Aadmi (1968 film)

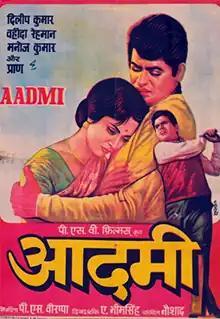

Aadmi is a 1968 Indian Hindi drama film produced by P. S. Veerappa and directed by A. Bhimsingh. The film stars Dilip Kumar, Waheeda Rehman, Manoj Kumar, Simi Garewal and Pran. The film's music is by Naushad. The film is a remake of the Tamil film "Aalayamani". Besides being noted for Dilip Kumar's acting as a man in a wheelchair, the film is also known for its dialogues by Akhtar ul Iman and trick cinematography work by Faredoon A. Irani. It was a commercial success at the box office.